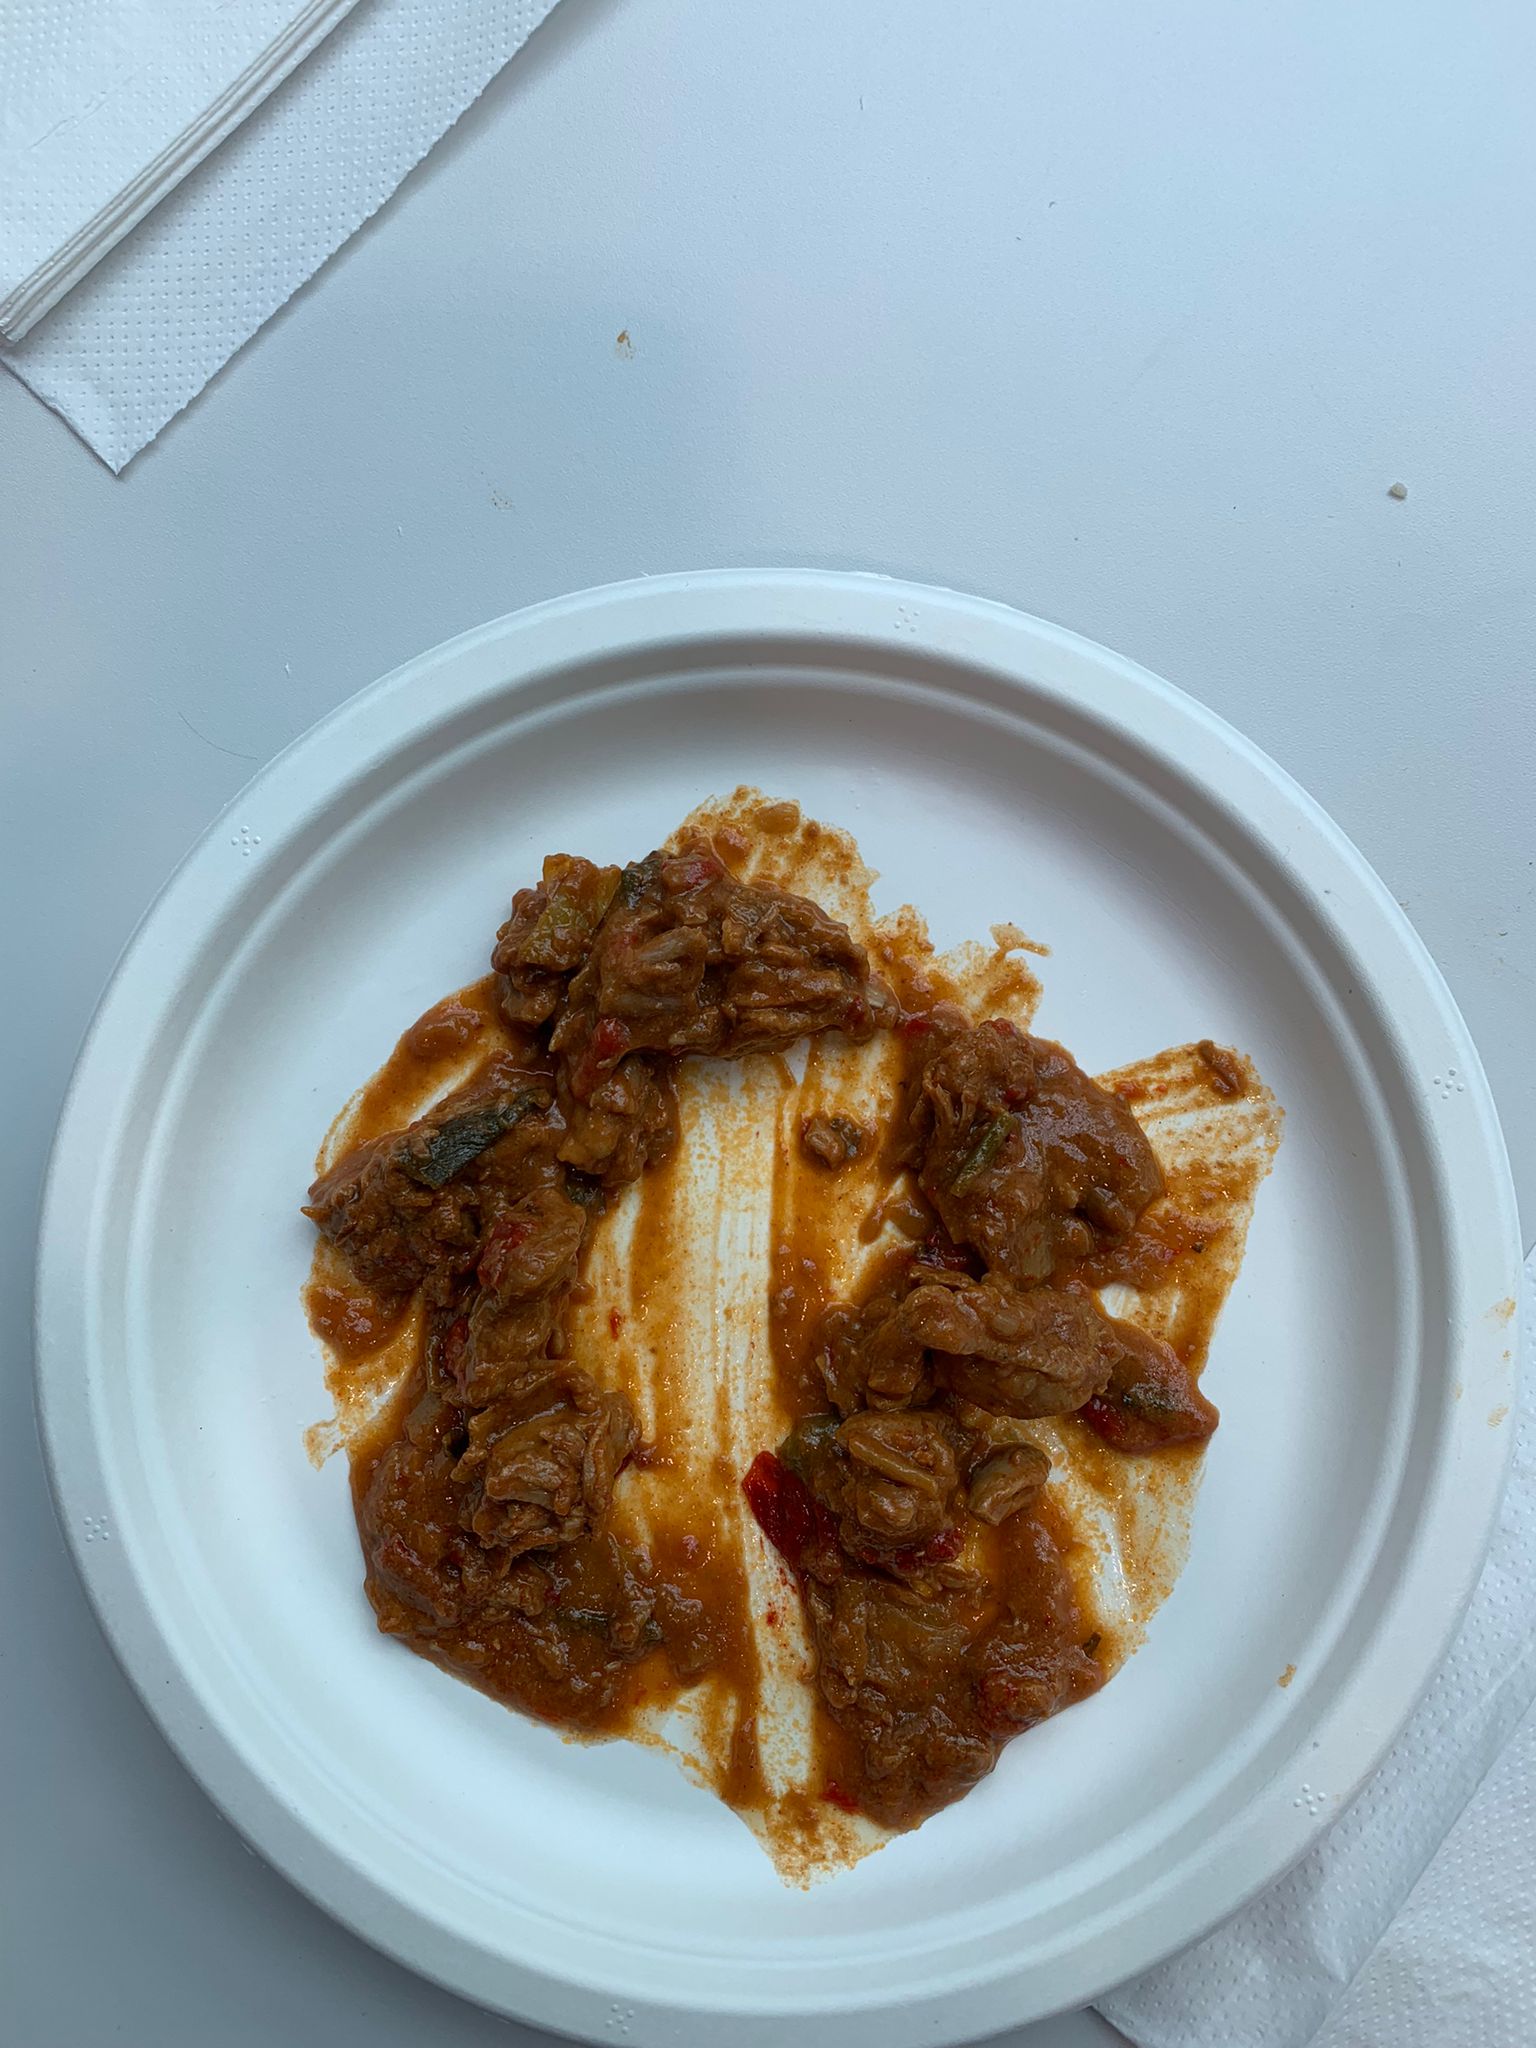
Ingredients: goulash